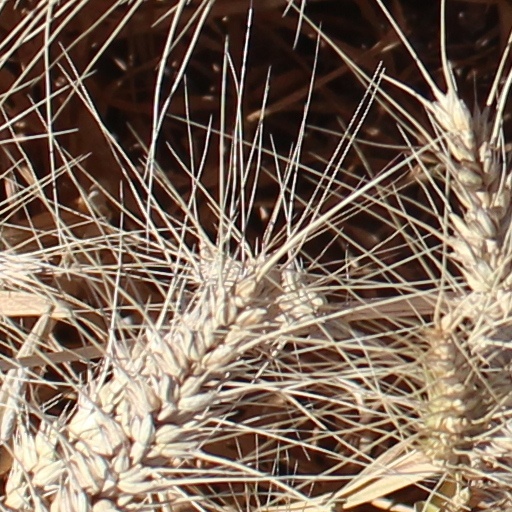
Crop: wheat